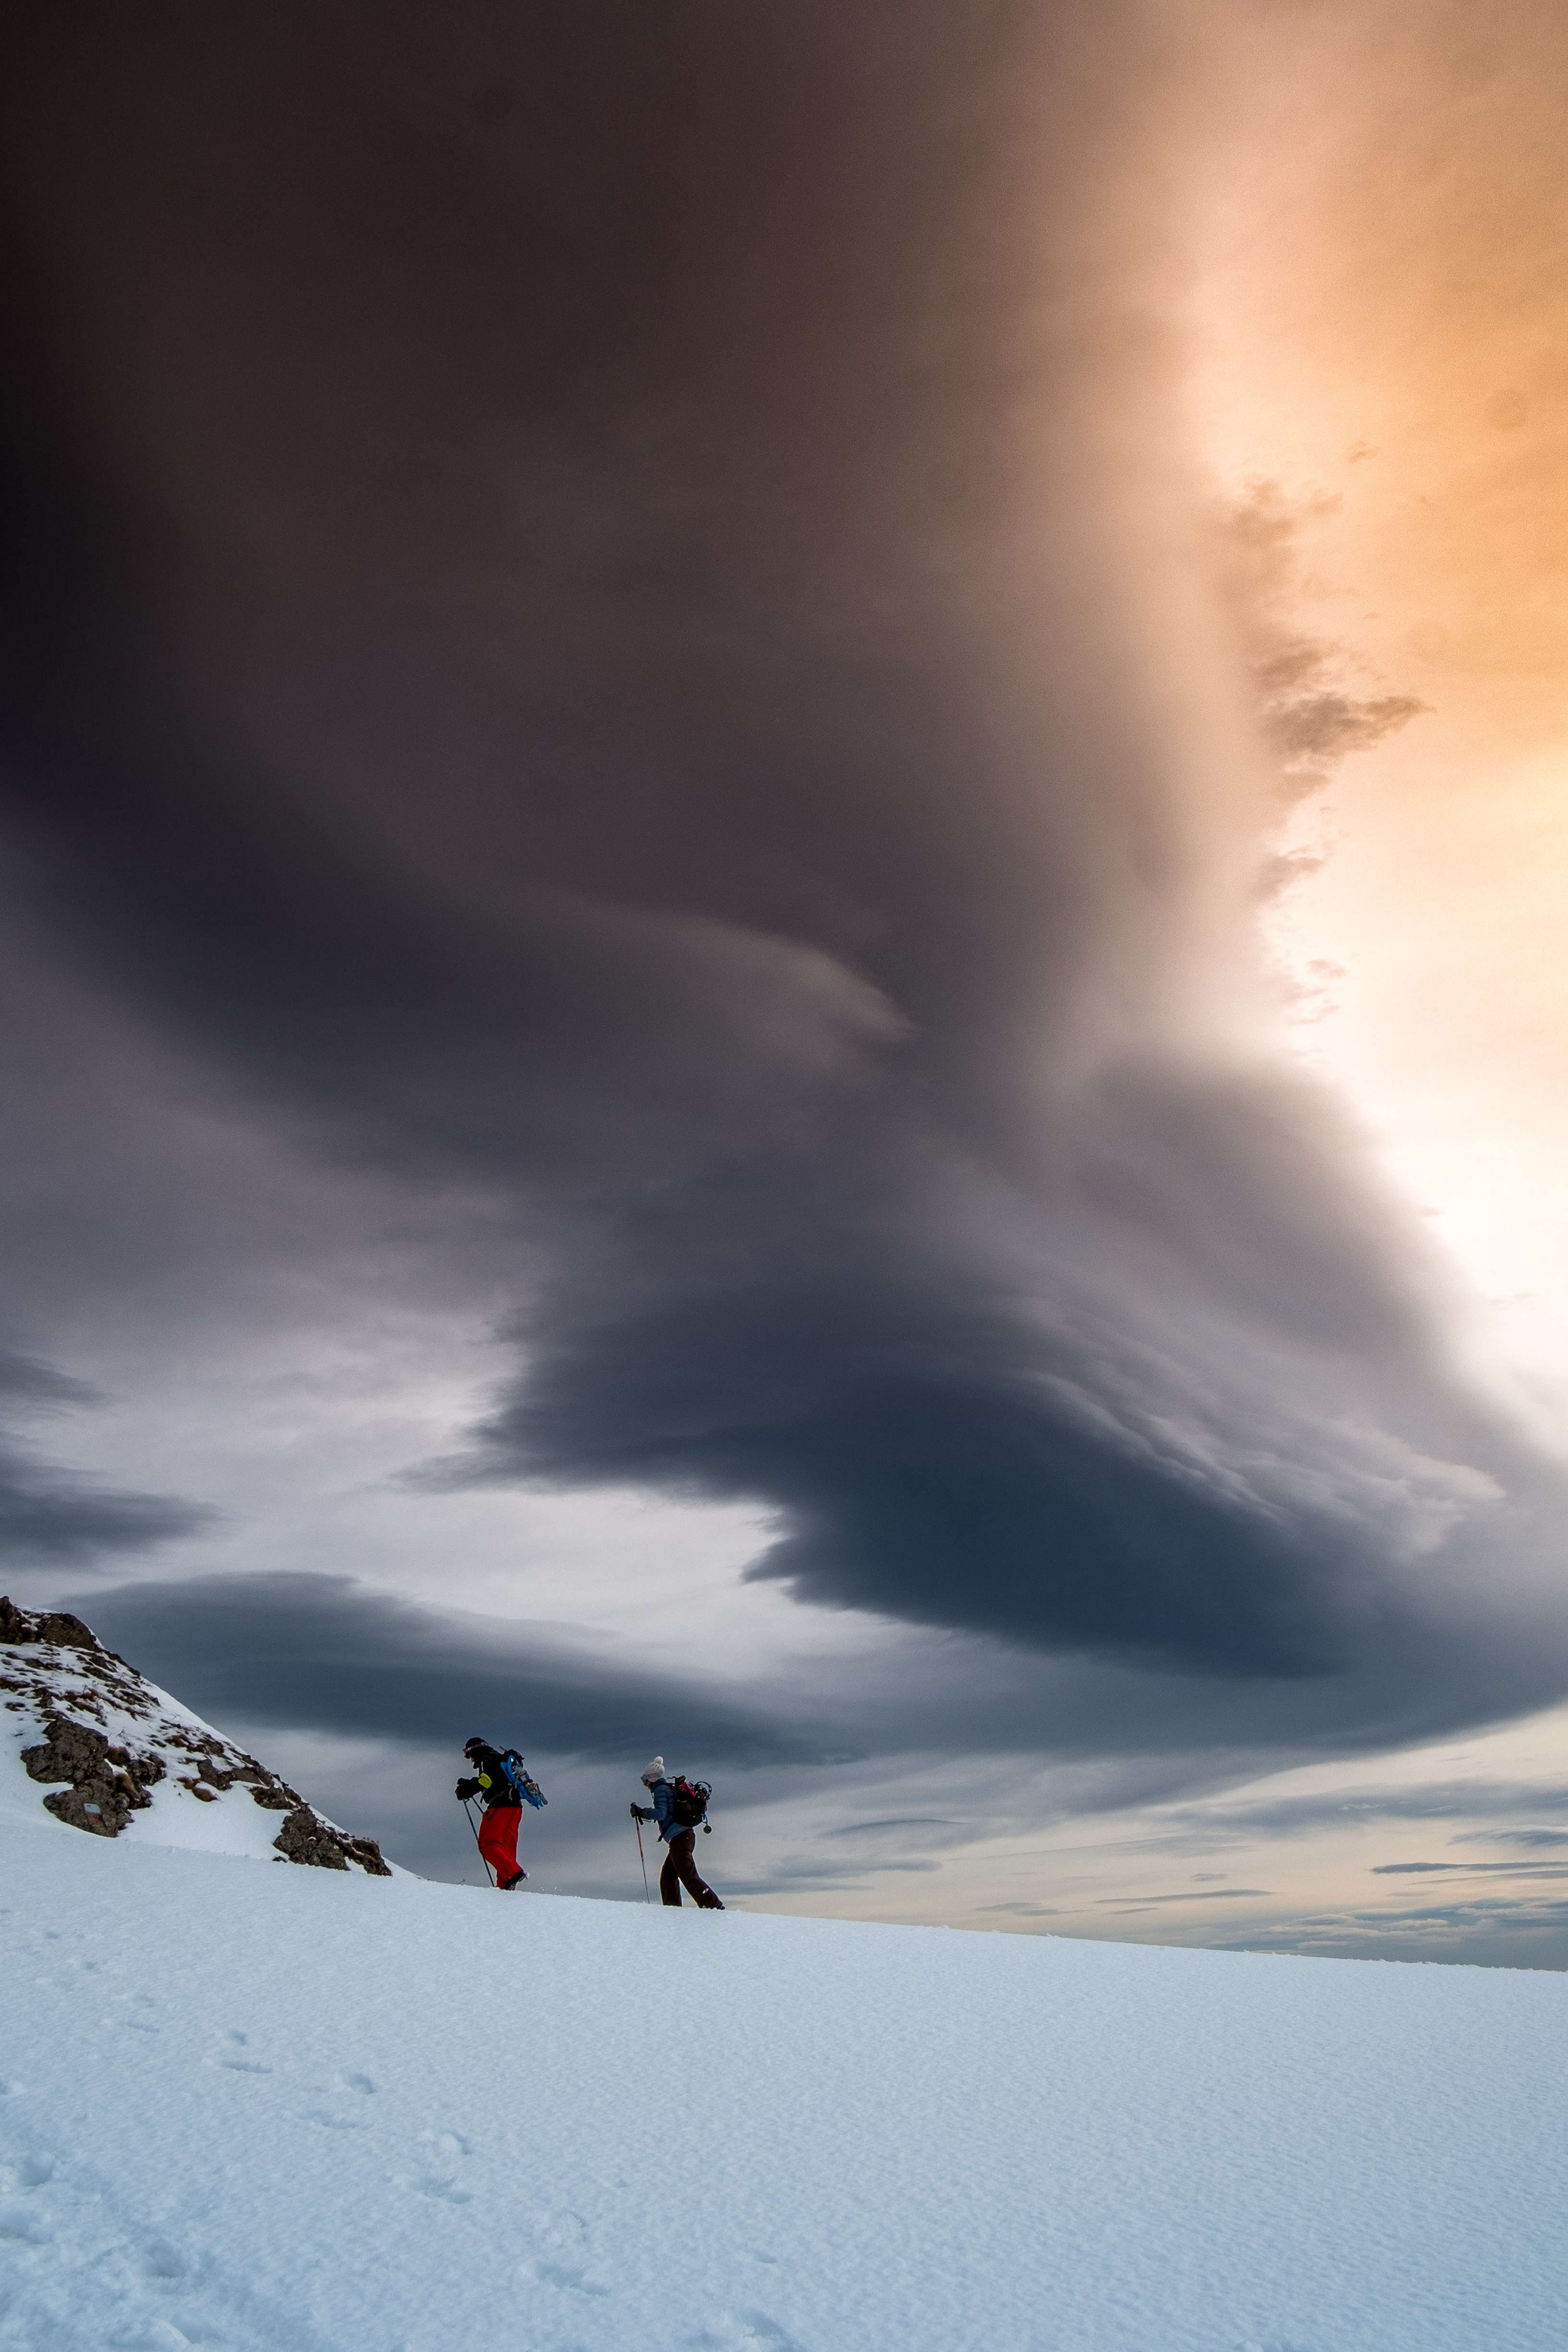
snow, sky, winter, ski mountaineering, ski touring, cloud, geological phenomenon, mountaineering, atmospheric phenomenon, skiing, slope, atmosphere, mountain, recreation, freezing, adventure, winter sport, snowshoe, footwear, landscape, ski, ice, piste, mountain range, fell, arctic, meteorological phenomenon, sunlight, ridge, glacial landform, evening, ice cap, summit, hill, mountaineer, individual sports, extreme sport, ski equipment, wind, alps, terrain